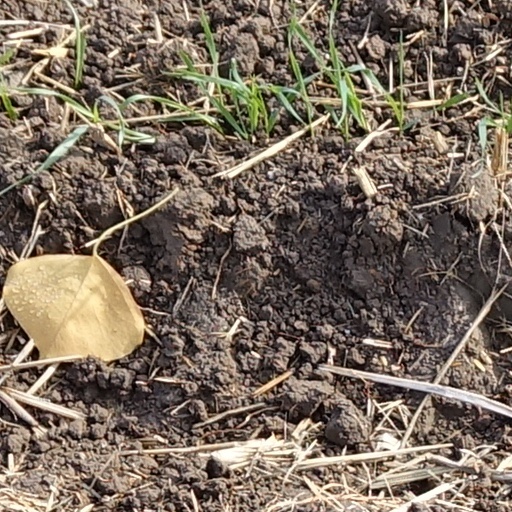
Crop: wheat